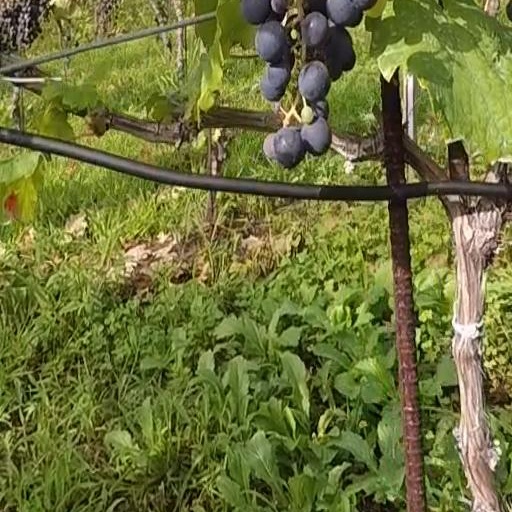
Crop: grape